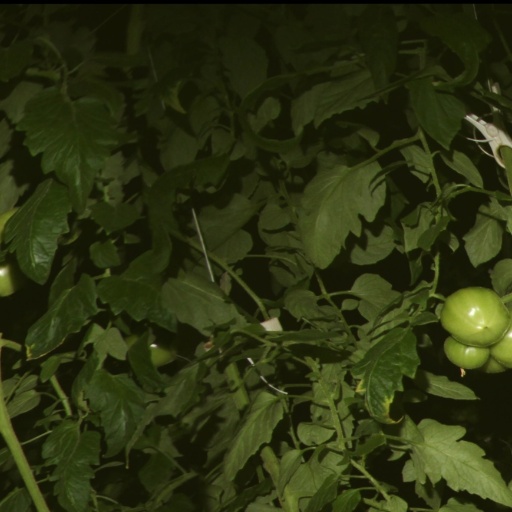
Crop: tomato